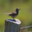
Label: bird